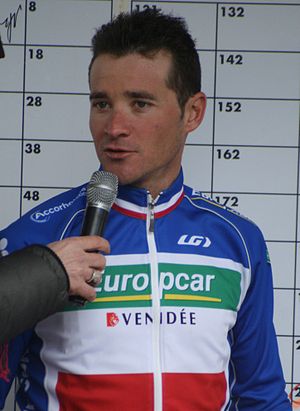
Thomas Voeckler
"Thomas Voeckler er en fransk tidligere professionel cykelrytter, og har været det siden 2001. Han cyklede for holdet for Europcar. Tidligere har han kært for Bouygues Télécom-holdet, tidligere kendt som Brioches la Boulangère og Bonjour. Han kommer fra Alsace-regionen, men flyttede senere til Martinique, hvor han fik øgenavnet ""petit blanc"" på grund af hans lille statur og blege hud. Han opfattes af mange som Frankrigs kæledægge på grund af hans unge udseende og hans vane med at stikke sin tunge ud under cykelløbene. Af alle aktive cykelryttere er han den, der har båret den gule førertrøje i Tour de France i flest dage.